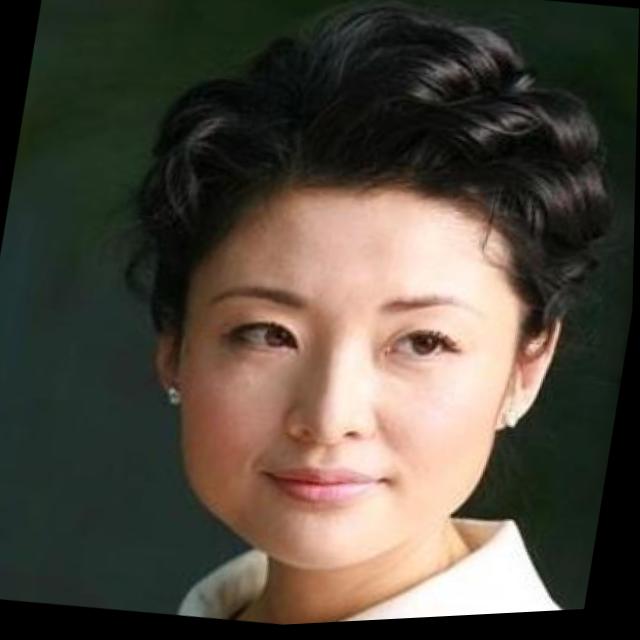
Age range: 21-44